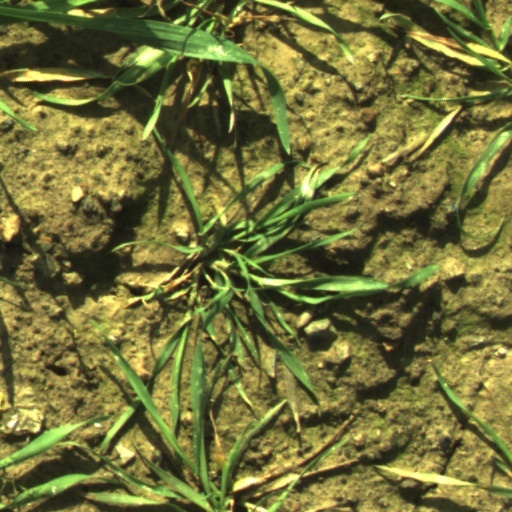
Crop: wheat